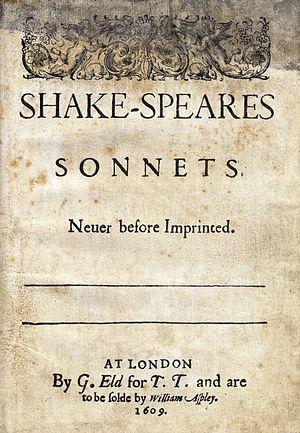
La question de la paternité des œuvres de Shakespeare porte sur l'éventualité que les œuvres attribuées à William Shakespeare aient été écrites par un autre que le natif de Stratford-upon-Avon. Les « anti-stratfordiens » — dénomination collective des tenants des diverses théories qui partagent cette hypothèse — voient dans le Shakespeare de Stratford un prête-nom destiné à protéger l'identité du ou des auteurs réels, qui pour des raisons propres n'auraient pas voulu ou pas pu endosser publiquement ce statut. Bien qu'elle ait suscité un grand intérêt dans le public, cette position est considérée comme « marginale » par la quasi-unanimité des spécialistes de Shakespeare et des historiens de la littérature, dont la plupart ne l'évoquent jamais que pour en réfuter ou en relativiser les arguments.
Les sonnets de Shakespeare, aussi appelés Les Sonnets, est le titre d'un recueil de sonnets écrits par William Shakespeare qui abordent des thèmes tels l'amour, le beau, la politique et la brièveté de la vie. Ils ont probablement été composés sur plusieurs années. Les 154 poèmes figurent dans l'édition de 1609 intitulée SHAKE-SPEARES SONNETS ; ce recueil comporte 152 sonnets inédits et deux sonnets publiés en 1599 dans une anthologie intitulée Le Pèlerin passionné.
William Shakespeare est un dramaturge, poète et acteur anglais baptisé le 26 avril 1564 et mort le 23 avril 1616. Surnommé « le Barde » ou le « Barde d'Avon », ou le « Barde immortel », il est souvent considéré comme le plus grand écrivain de la langue anglaise et le plus grand dramaturge de tous les temps. Son œuvre, traduite dans de nombreuses langues, se compose de 39 pièces, 154 sonnets et quelques poèmes supplémentaires, dont certains ne lui sont pas attribués de manière certaine.